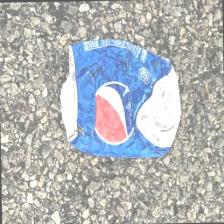
Label: cans